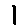
Label: 1